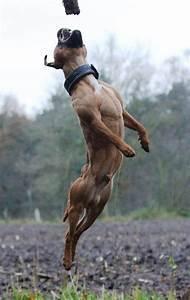
dog